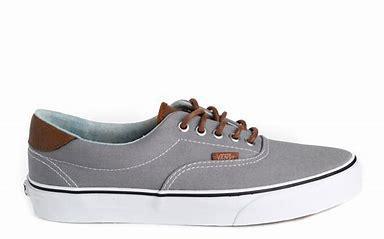
Brand: Vans
Model: Era